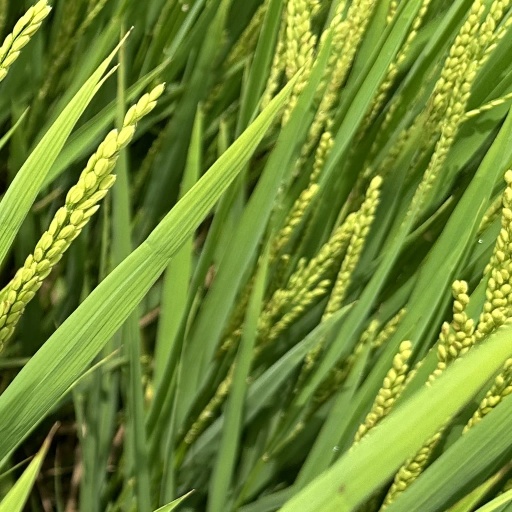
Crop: rice